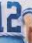
Number: 2